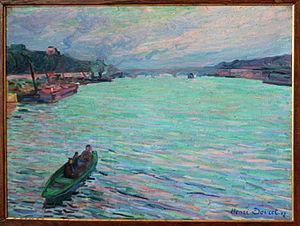
Vue du pont d'Austerlitz depuis un bateau sur la Seine
Henri Auguste Doucet, né à Pleumartin le 16 décembre 1883 et mort pour la France le 5 mars 1915, est un dessinateur et un peintre français.